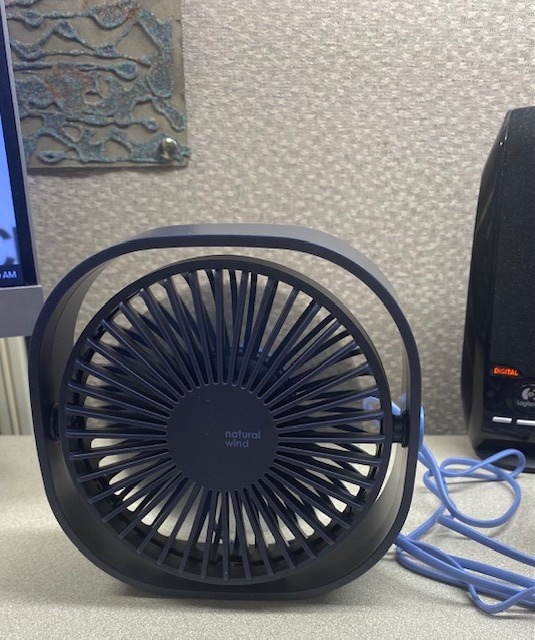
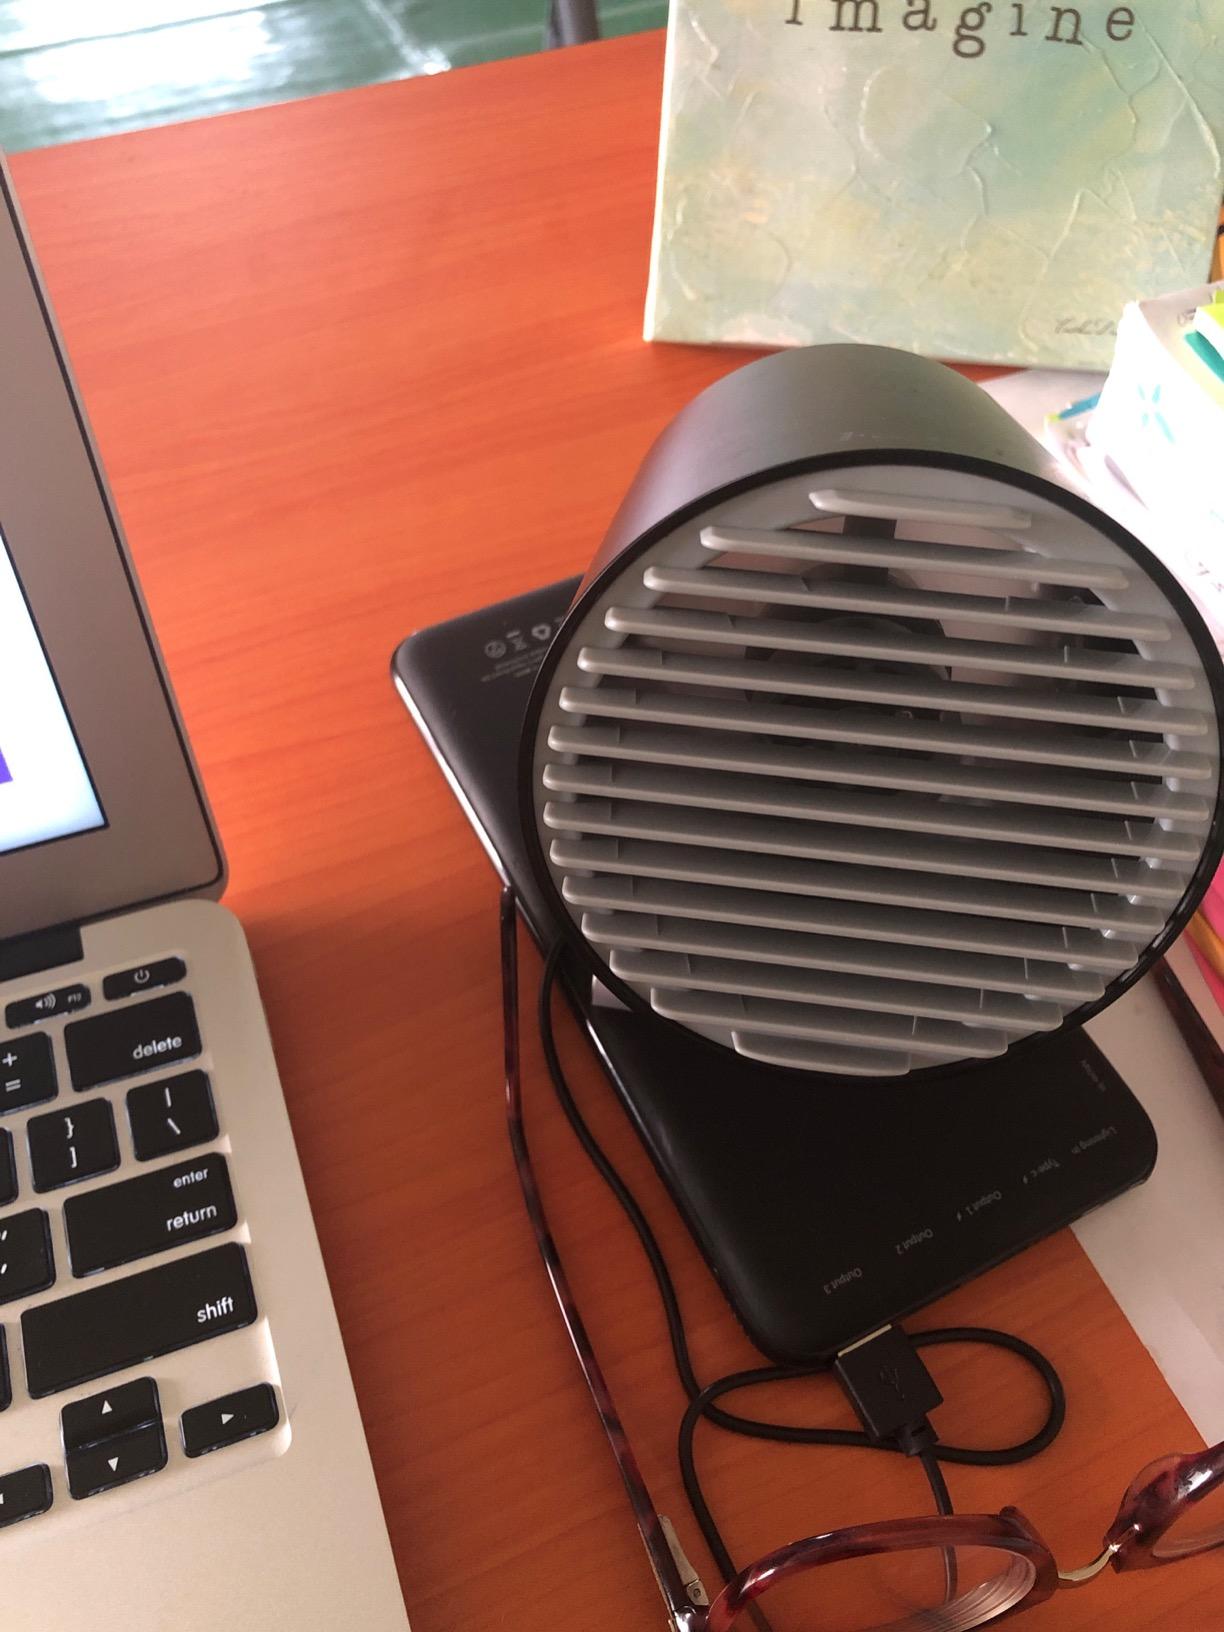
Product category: fan
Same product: no